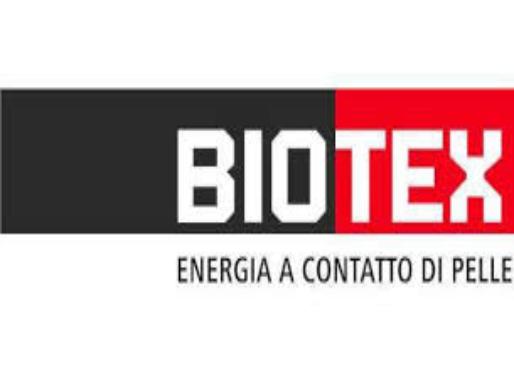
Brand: Biotex
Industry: Necessities